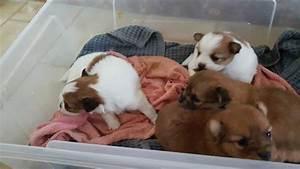
dog